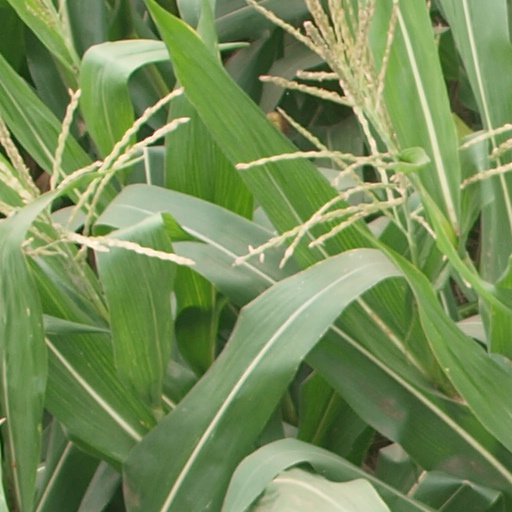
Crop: maize; corn